Film noir

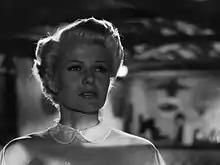
Rita Hayworth in the trailer for "The Lady from Shanghai" (1947)

Orson Welles had notorious problems with financing but his three film noirs were well-budgeted: "The Lady from Shanghai" (1947) received top-level, "prestige" backing, while "The Stranger" (1946), his most conventional film, and "Touch of Evil" (1958), an unmistakably personal work, were funded at levels lower but still commensurate with headlining releases. Like "The Stranger", Fritz Lang's "The Woman in the Window" (1944) was a production of the independent International Pictures. Lang's follow-up, "Scarlet Street" (1945), was one of the few classic noirs to be officially censored: filled with erotic innuendo, it was temporarily banned in Milwaukee, Atlanta and New York State. "Scarlet Street" was a semi-independent, cosponsored by Universal and Lang's Diana Productions, of which the film's co-star, Joan Bennett, was the second biggest shareholder. Lang, Bennett and her husband, the Universal veteran and Diana production head Walter Wanger, made "Secret Beyond the Door" (1948) in similar fashion.